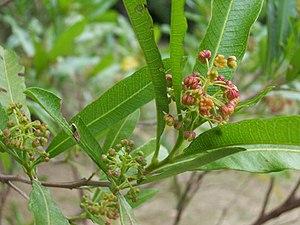
Bois d'arnette (Dodonea viscosa) - floraison, La Réunion
Dodonaea est un genre de plantes de la famille des Sapindaceae. Il est composé de près de 60 espèces d'arbustes et de petits arbres à feuillage persistant. À l'état sauvage, Dodonaea pousse dans les régions tropicales et subtropicales d'Australie, dans les forêts claires et les fourrés secs plus précisément.